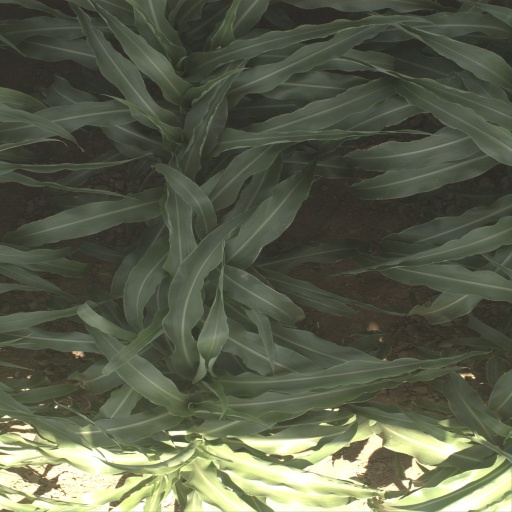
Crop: sorghum